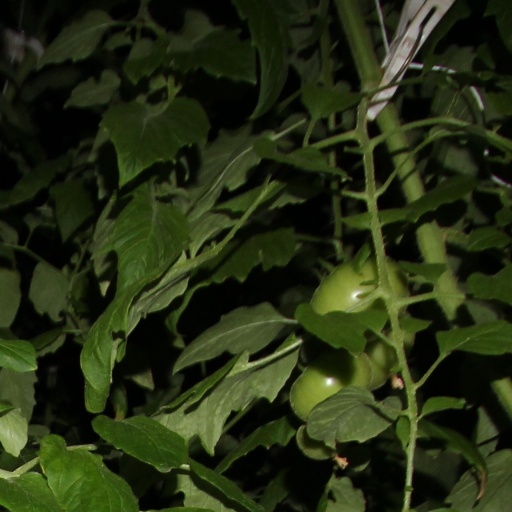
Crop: tomato